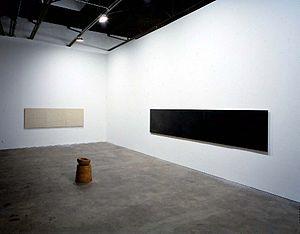
Gloria Graham est une artiste contemporaine américaine. Elle pratique la sculpture, la peinture et la photographie. Elle vit au Nouveau-Mexique.